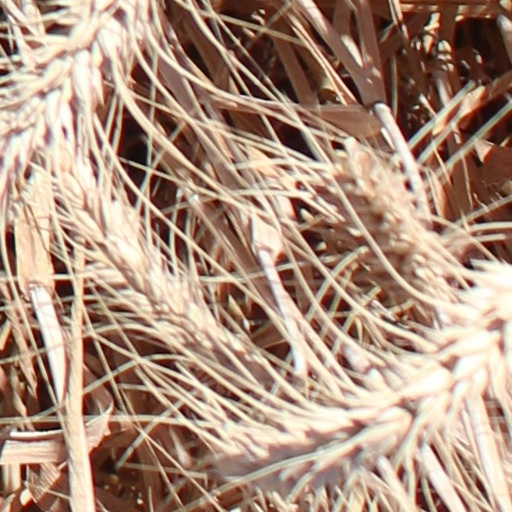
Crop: wheat